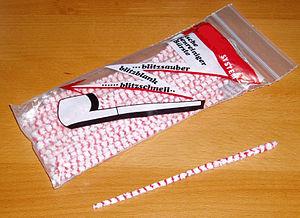
La pipe est un objet servant principalement à fumer le tabac mais aussi d'autres substances comme le cannabis, l'opium, le crack ou encore de la méthamphétamine.